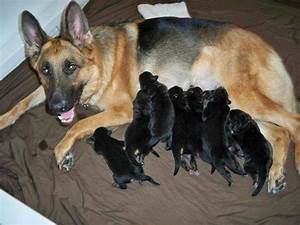
Label: cane